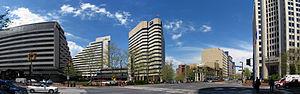
La ville de Bethesda est une banlieue résidentielle de Washington, la capitale fédérale des États-Unis. Sa population s’élevait à 63 374 habitants lors du recensement de 2010. Bethesda abrite les NIH, de nombreux sites de recherches médicales et l'hôpital naval où eut lieu l'autopsie de John Fitzgerald Kennedy. C'est dans cette ville qu'est situé le siège social de Lockheed Martin. Elle a donné son nom au développeur de jeux vidéo Bethesda Softworks, à l'origine de la série The Elder Scrolls.